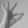
ASL letter: F